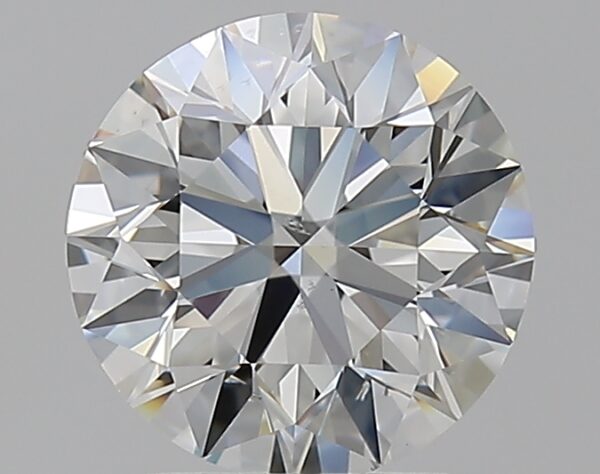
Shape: round
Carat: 1.9
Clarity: SI1
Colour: I
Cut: EX
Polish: EX
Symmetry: EX
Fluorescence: N
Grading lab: GIA
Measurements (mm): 7.83 x 7.87 x 4.95